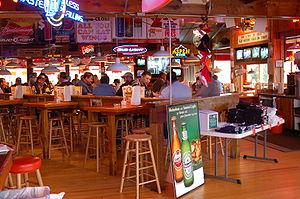
Hooters est une chaîne américaine de restaurants dont le siège social se trouve à Atlanta, en Géorgie. La clientèle visée est essentiellement masculine et hétérosexuelle dans la mesure où le service est assuré en majorité par des jeunes femmes dont l'uniforme de travail est un mini short orange et un tee-shirt échancré à l'effigie de la chaîne. La chaîne Hooters possède 435 restaurants aux États-Unis et dans 23 autres pays. Hooters signifie chouette mais aussi « nichons » en argot américain.